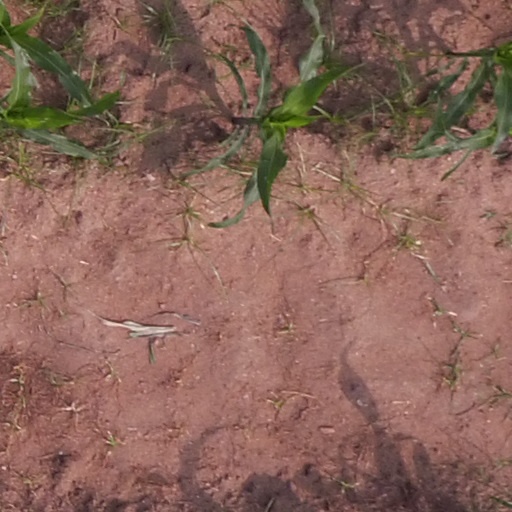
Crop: maize; corn